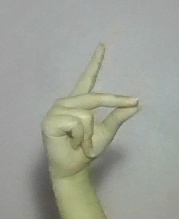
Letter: ta